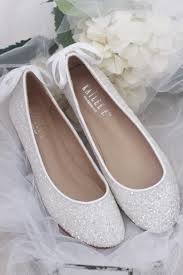
Label: Ballet Flat